Fountains Abbey

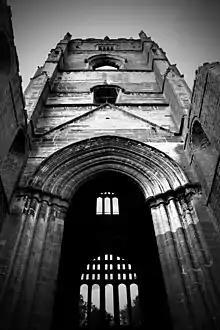
Fountains Abbey - Huby's Tower

Fountains regained some stability and prosperity under abbots John Greenwell (1442–1471), Thomas Swinton (1471–1478), and John Darnton (1478–1495), who undertook some much needed restoration of the fabric of the abbey, including notable work on the church. During Greenwell's abbacy, he reduced the debts of the abbey by 1000 marks, and survived what was characterised as a poisoning attempt by a monk called William Downom. Swinton kept a detailed 'Memorandum Book', which provides exceptional detail on the life of the abbey during his abbacy. Marmaduke Huby (1495–1526) expanded the number of monks from twenty-two to fifty-two, and undertook a building programme which included a new tower at the north end of the transept and extending the infirmary. Known to visitors as Huby's Tower, it was decorated with the abbot's insignia, as well as religious texts.